R.I. Bong Air Force Base

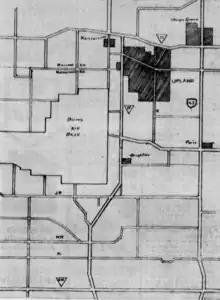
Map showing the proposed location for the never-built Upland community and re-routing of Hwy 75

A 1/4-acre pioneer cemetery on the 40 acre Gill farm dating back to 1887 was reinterred in June 1958 by Earl Spencer. Officials expected to move eight marked graves and possible additional unmarked graves. Lois Stein conducted the research of the graveyard.